Describe the emotion expressed in this image:  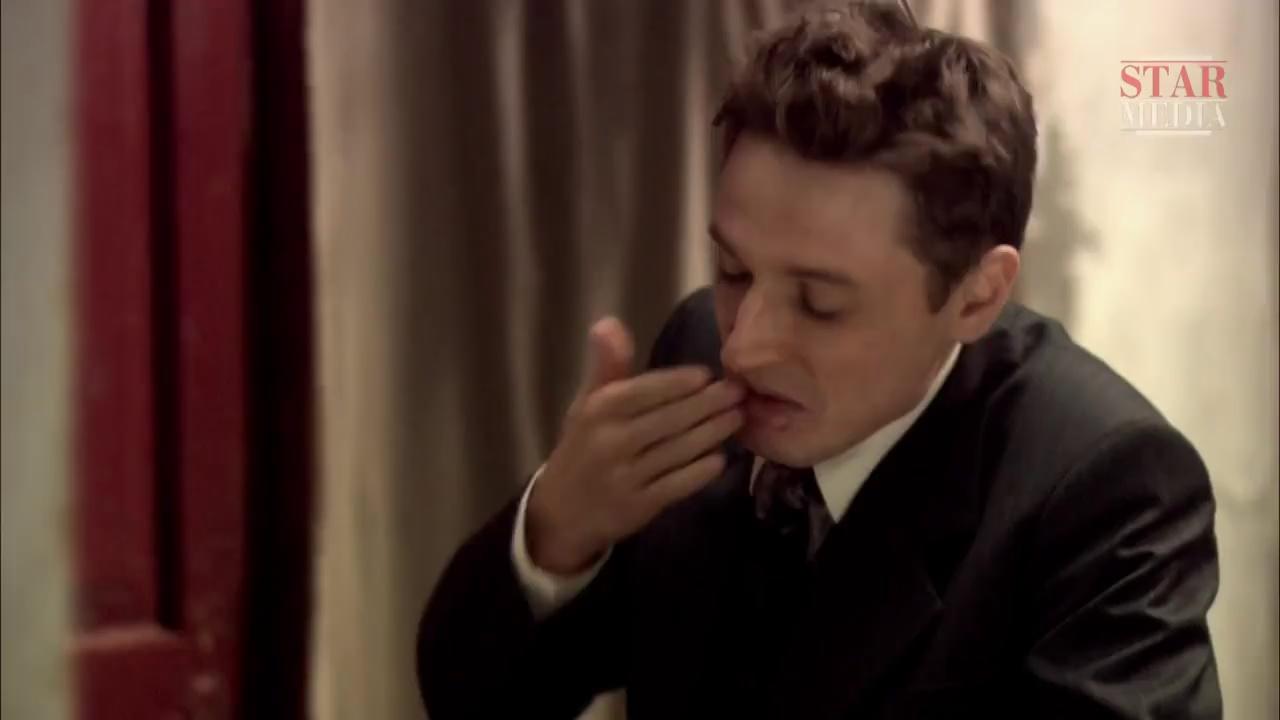
This person displays Pain, valence and arousal with low intensity.